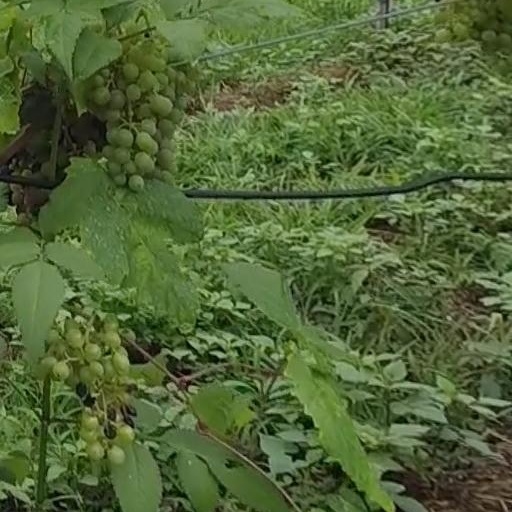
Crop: grape